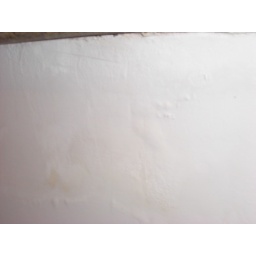
water damage in bedroom - under window ledge